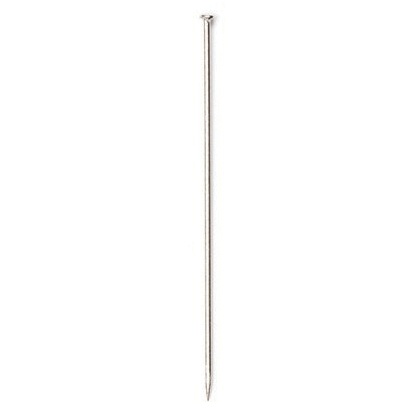
Hemline Dressmaker's Pin: Fine: 32mm
High Carbon steel. Very fine pin for delicate work. Extra long for added flexibility. Supplied loose in quantities of approximately 100 pins. Size: 32mm, 1 3/8in. Sustainable option Sold loose to avoid plastic packaging
Brand: Hemline
Category: Arts & Entertainment > Hobbies & Creative Arts > Arts & Crafts > Clothing Sewing Materials